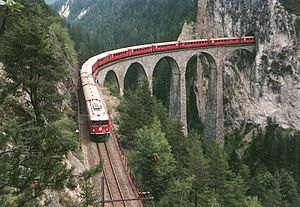
Schweiz / Trafik / Jernbaner
Tog fra Rhätischen Bahn (RhB) på Landwasserviadukt
Schweiz er en indlandsstat i Centraleuropa. Landet grænser mod nord til Tyskland, mod øst til Liechtenstein og Østrig, mod syd til Italien og mod vest til Frankrig. Landets navn er formelt Schweizerische Eidgenossenschaft. For at undgå identificering med et af landets fire sprog bruges desuden også det latinske navn Confoederatio Helvetica. Med et landareal på 39.997 km² er landet mindre end Danmark. Arealet af vand er på 1.288 km².